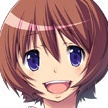
Portrait style: Anime Portrait